Derangement

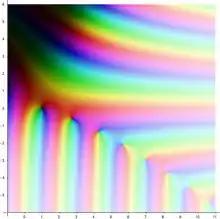
formula_33 in the complex plane

where formula_35 is the upper incomplete gamma function.